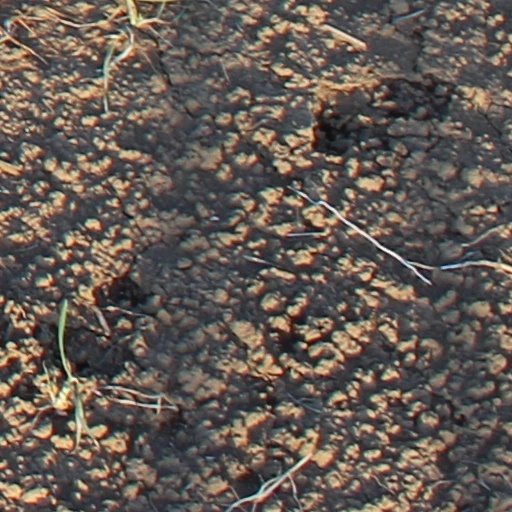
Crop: wheat